Tilmen Hoyuk

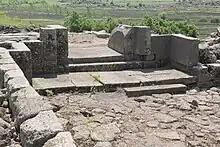
King's palace at Tilmen Höyük

The mound rises 20 meters above the vast marshes of Karasu River. The river flows on the eastern and northern edges of town. The archaeological site of Zinjirli is also located nearby, up only 10km north along the Karasu River.